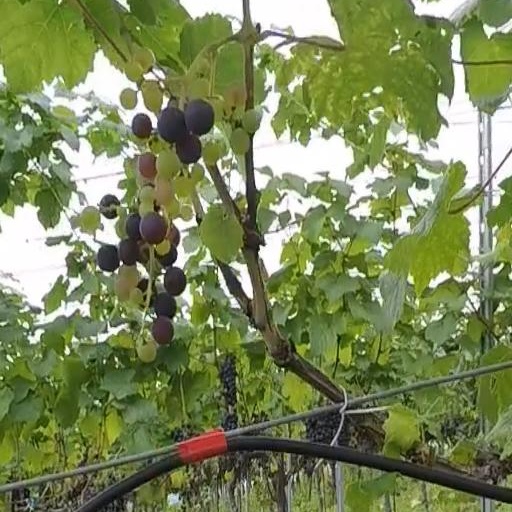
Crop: grape